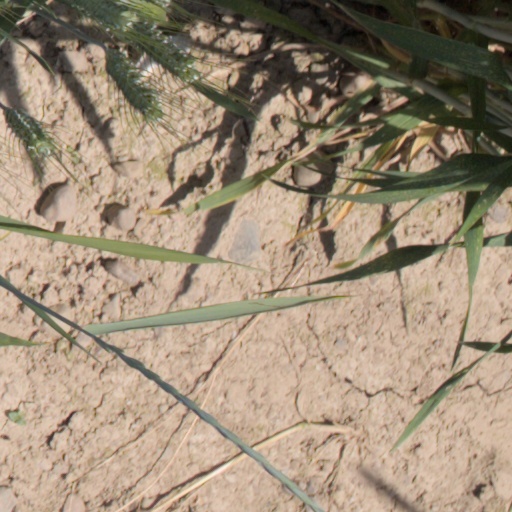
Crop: wheat